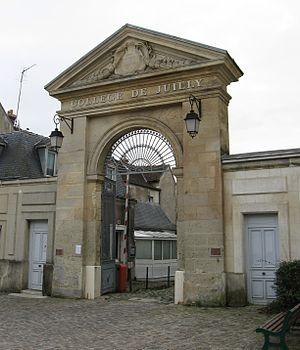
Porche du collège de Juilly. (Seine-et-Marne, région Île-de-France).
Juilly est une commune française située dans le département de Seine-et-Marne, en région Île-de-France.